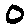
Label: 0